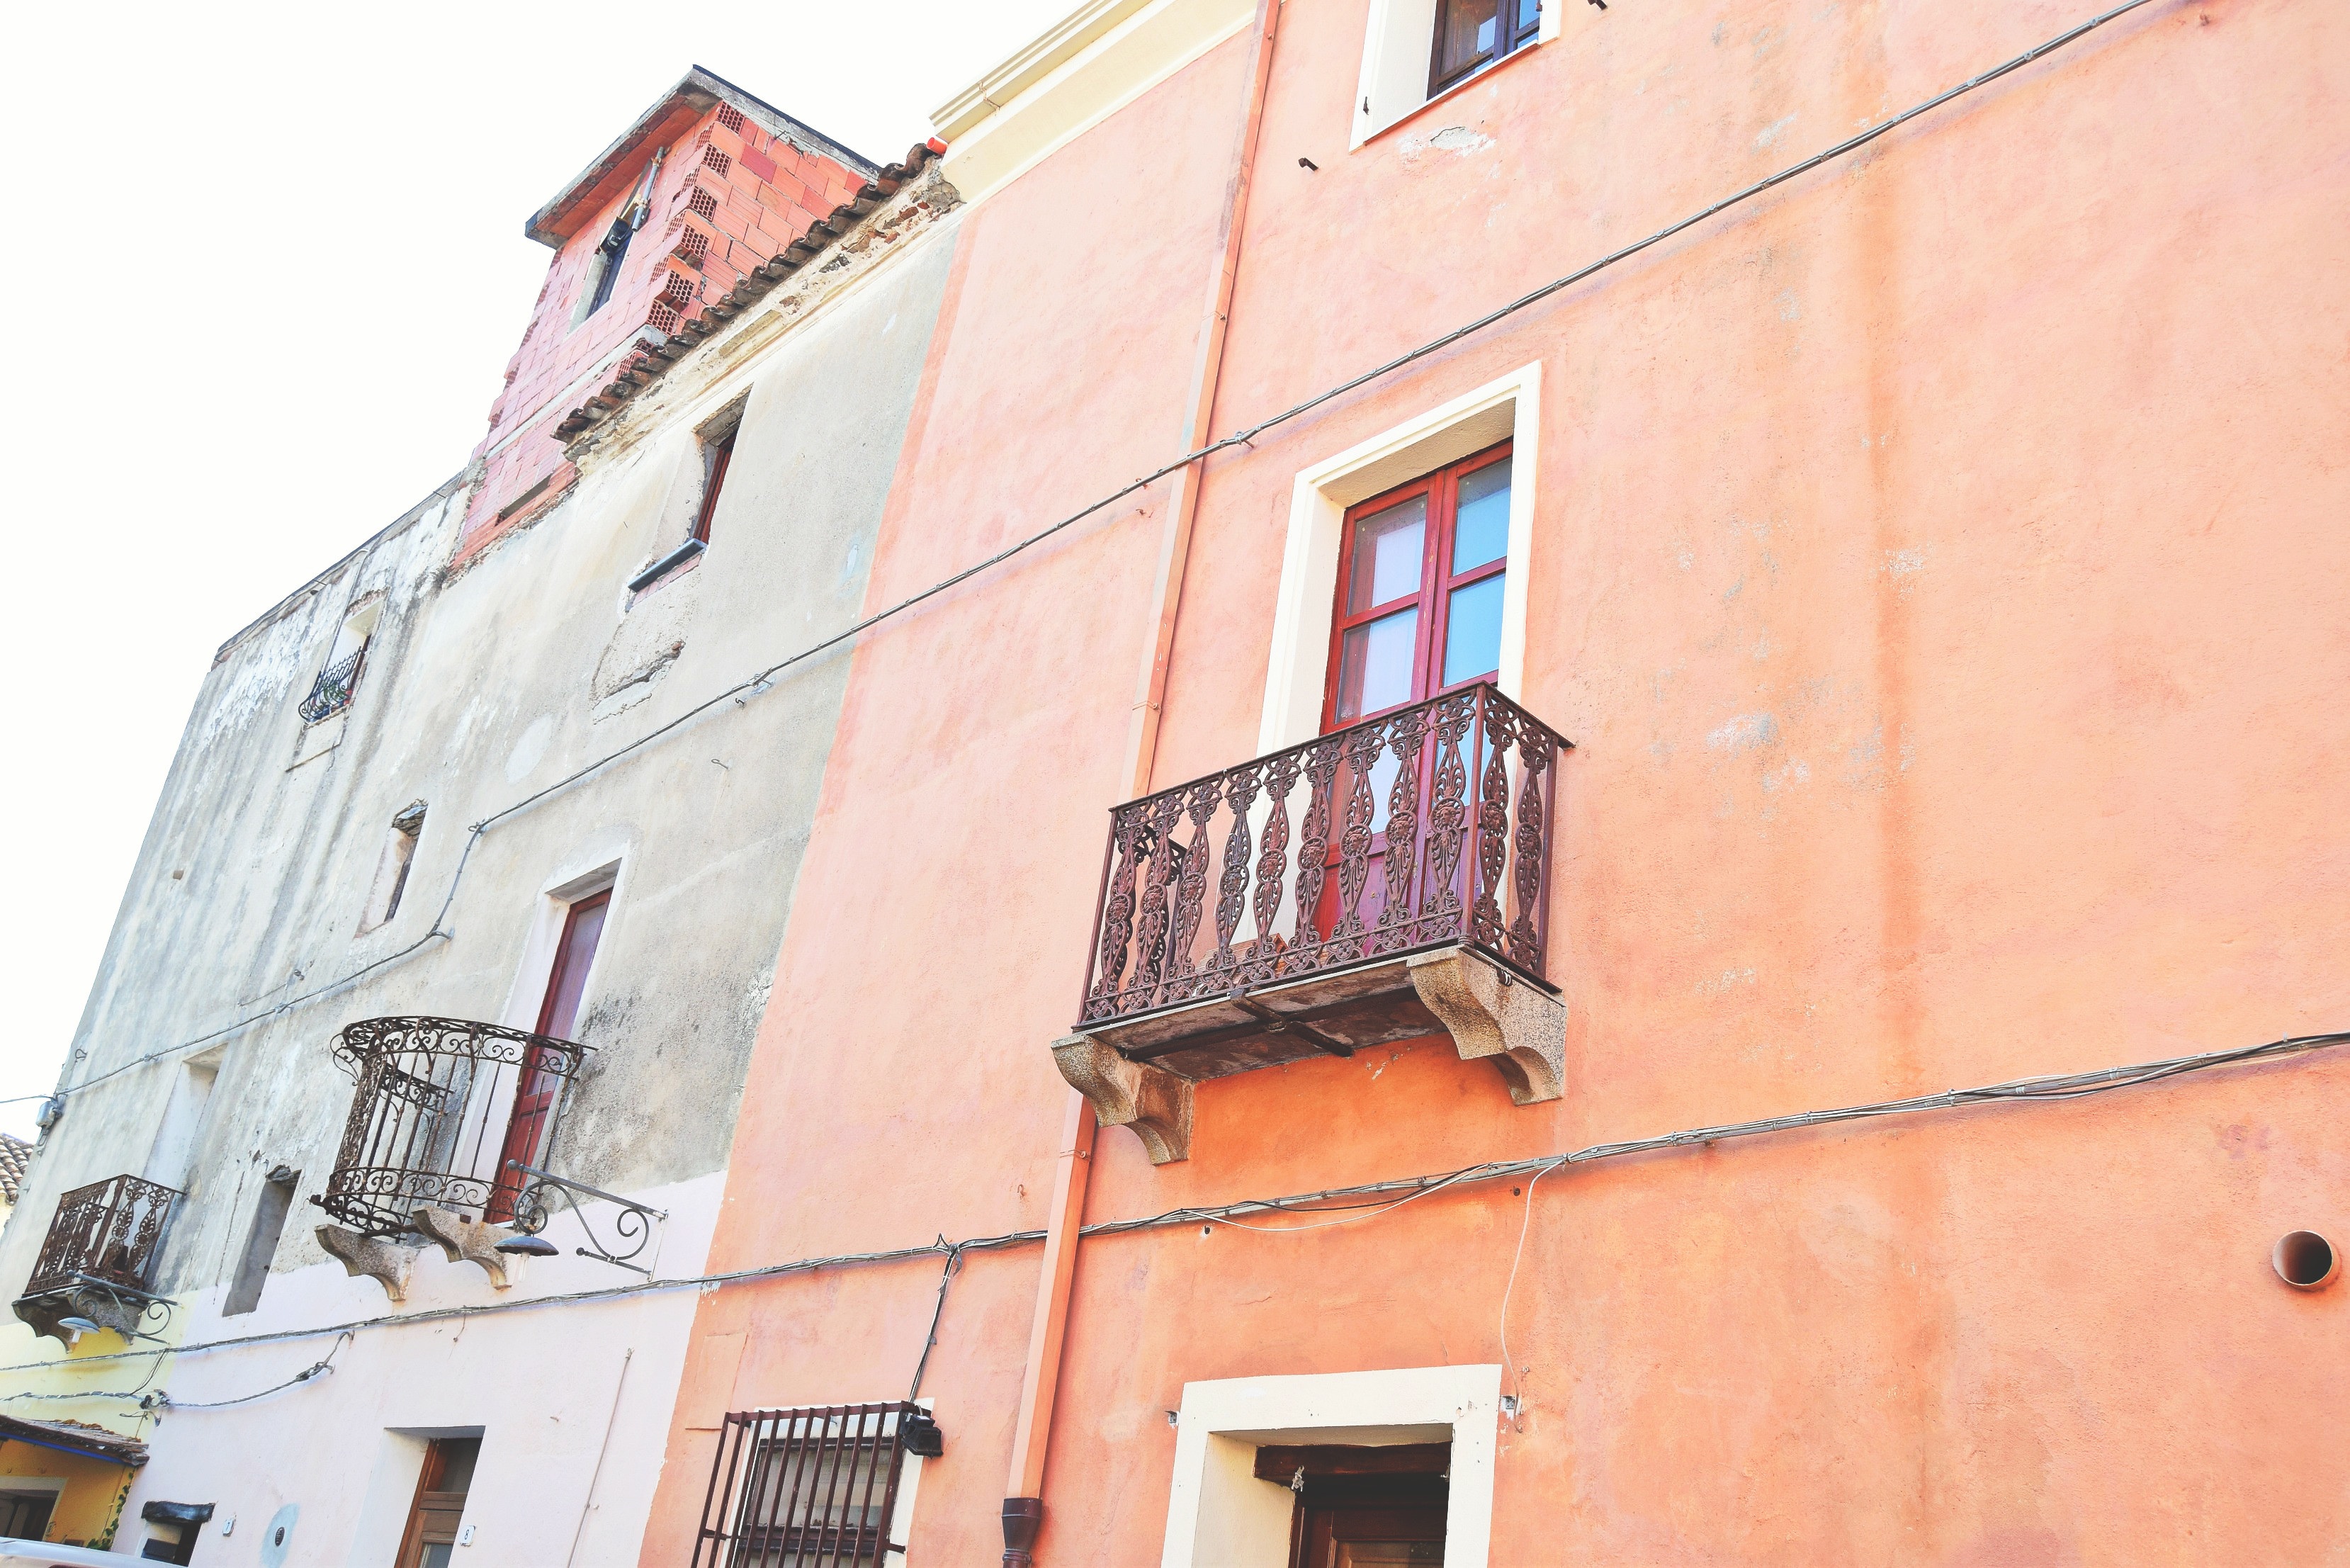
street, house, town, wall, facade, property, apartment, neighbourhood